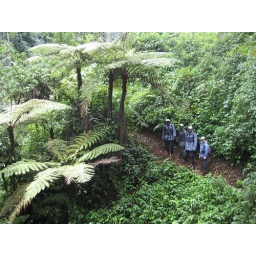
Giant tree ferns in Gishwati Forest, with chimpanzee field research team shown for size comparison.